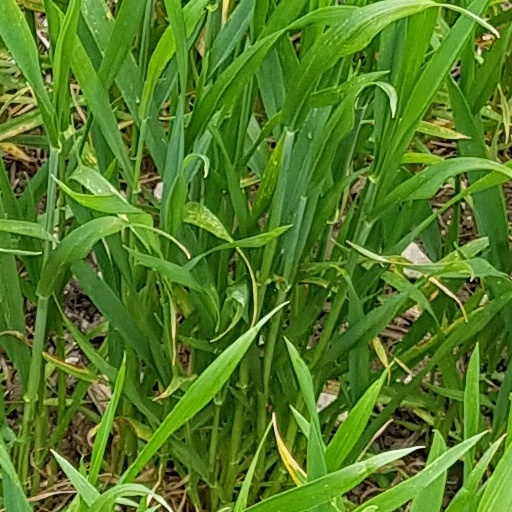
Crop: wheat